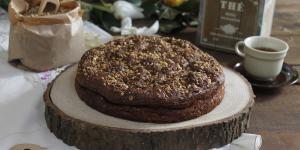
torta de lentejas